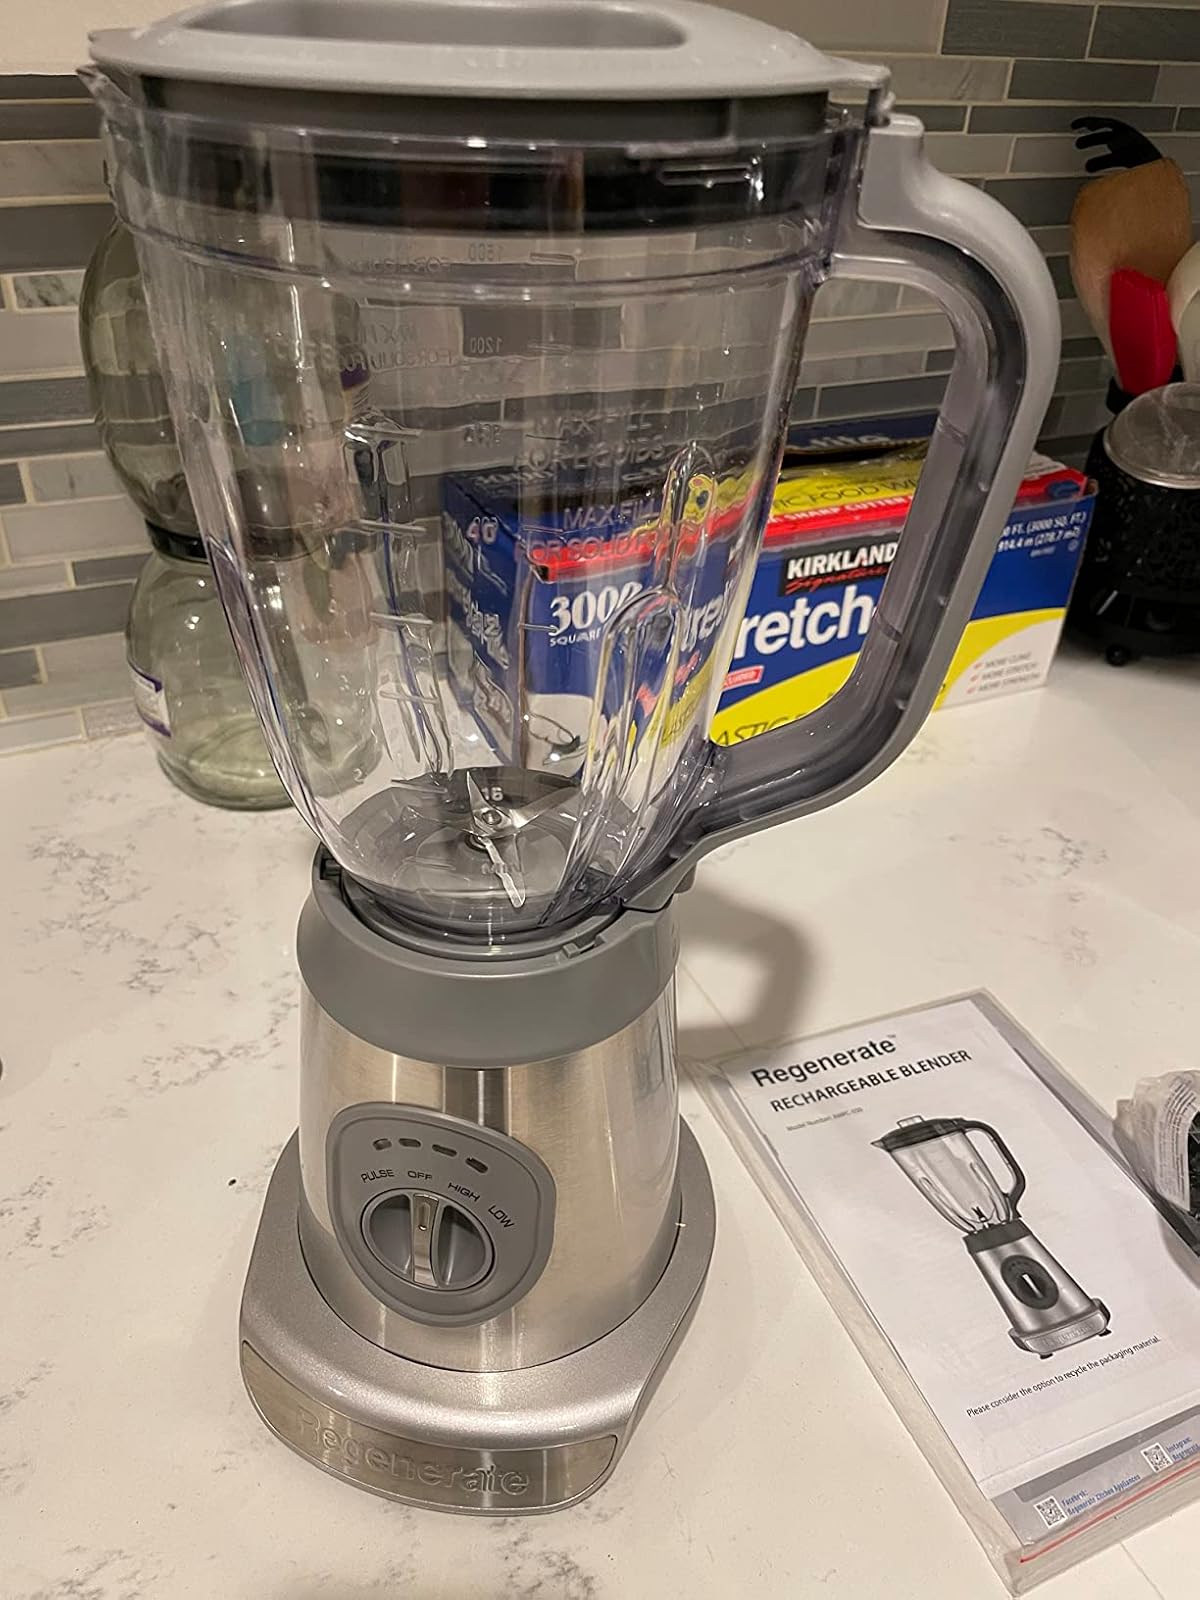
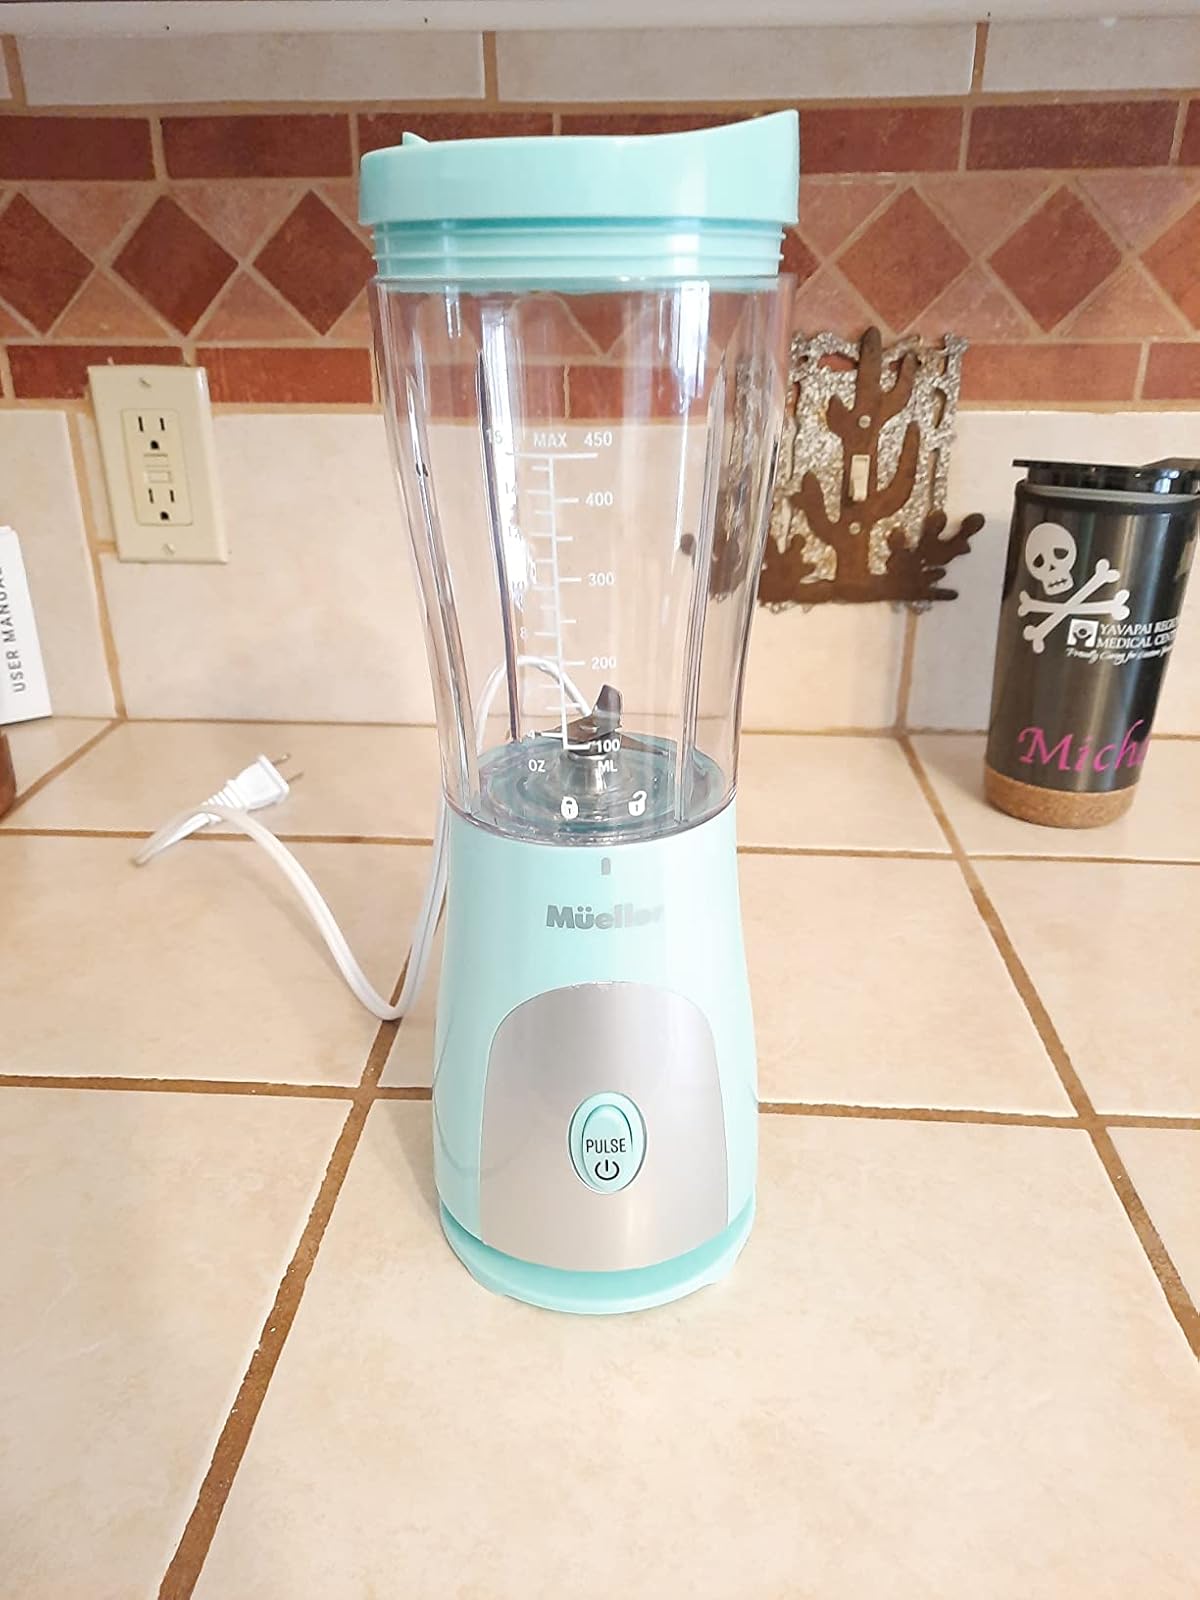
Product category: items_blender
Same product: no